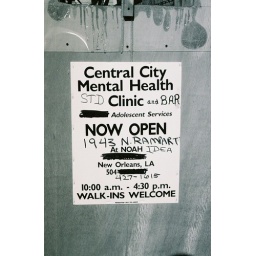
Sign on bar door in Bywater